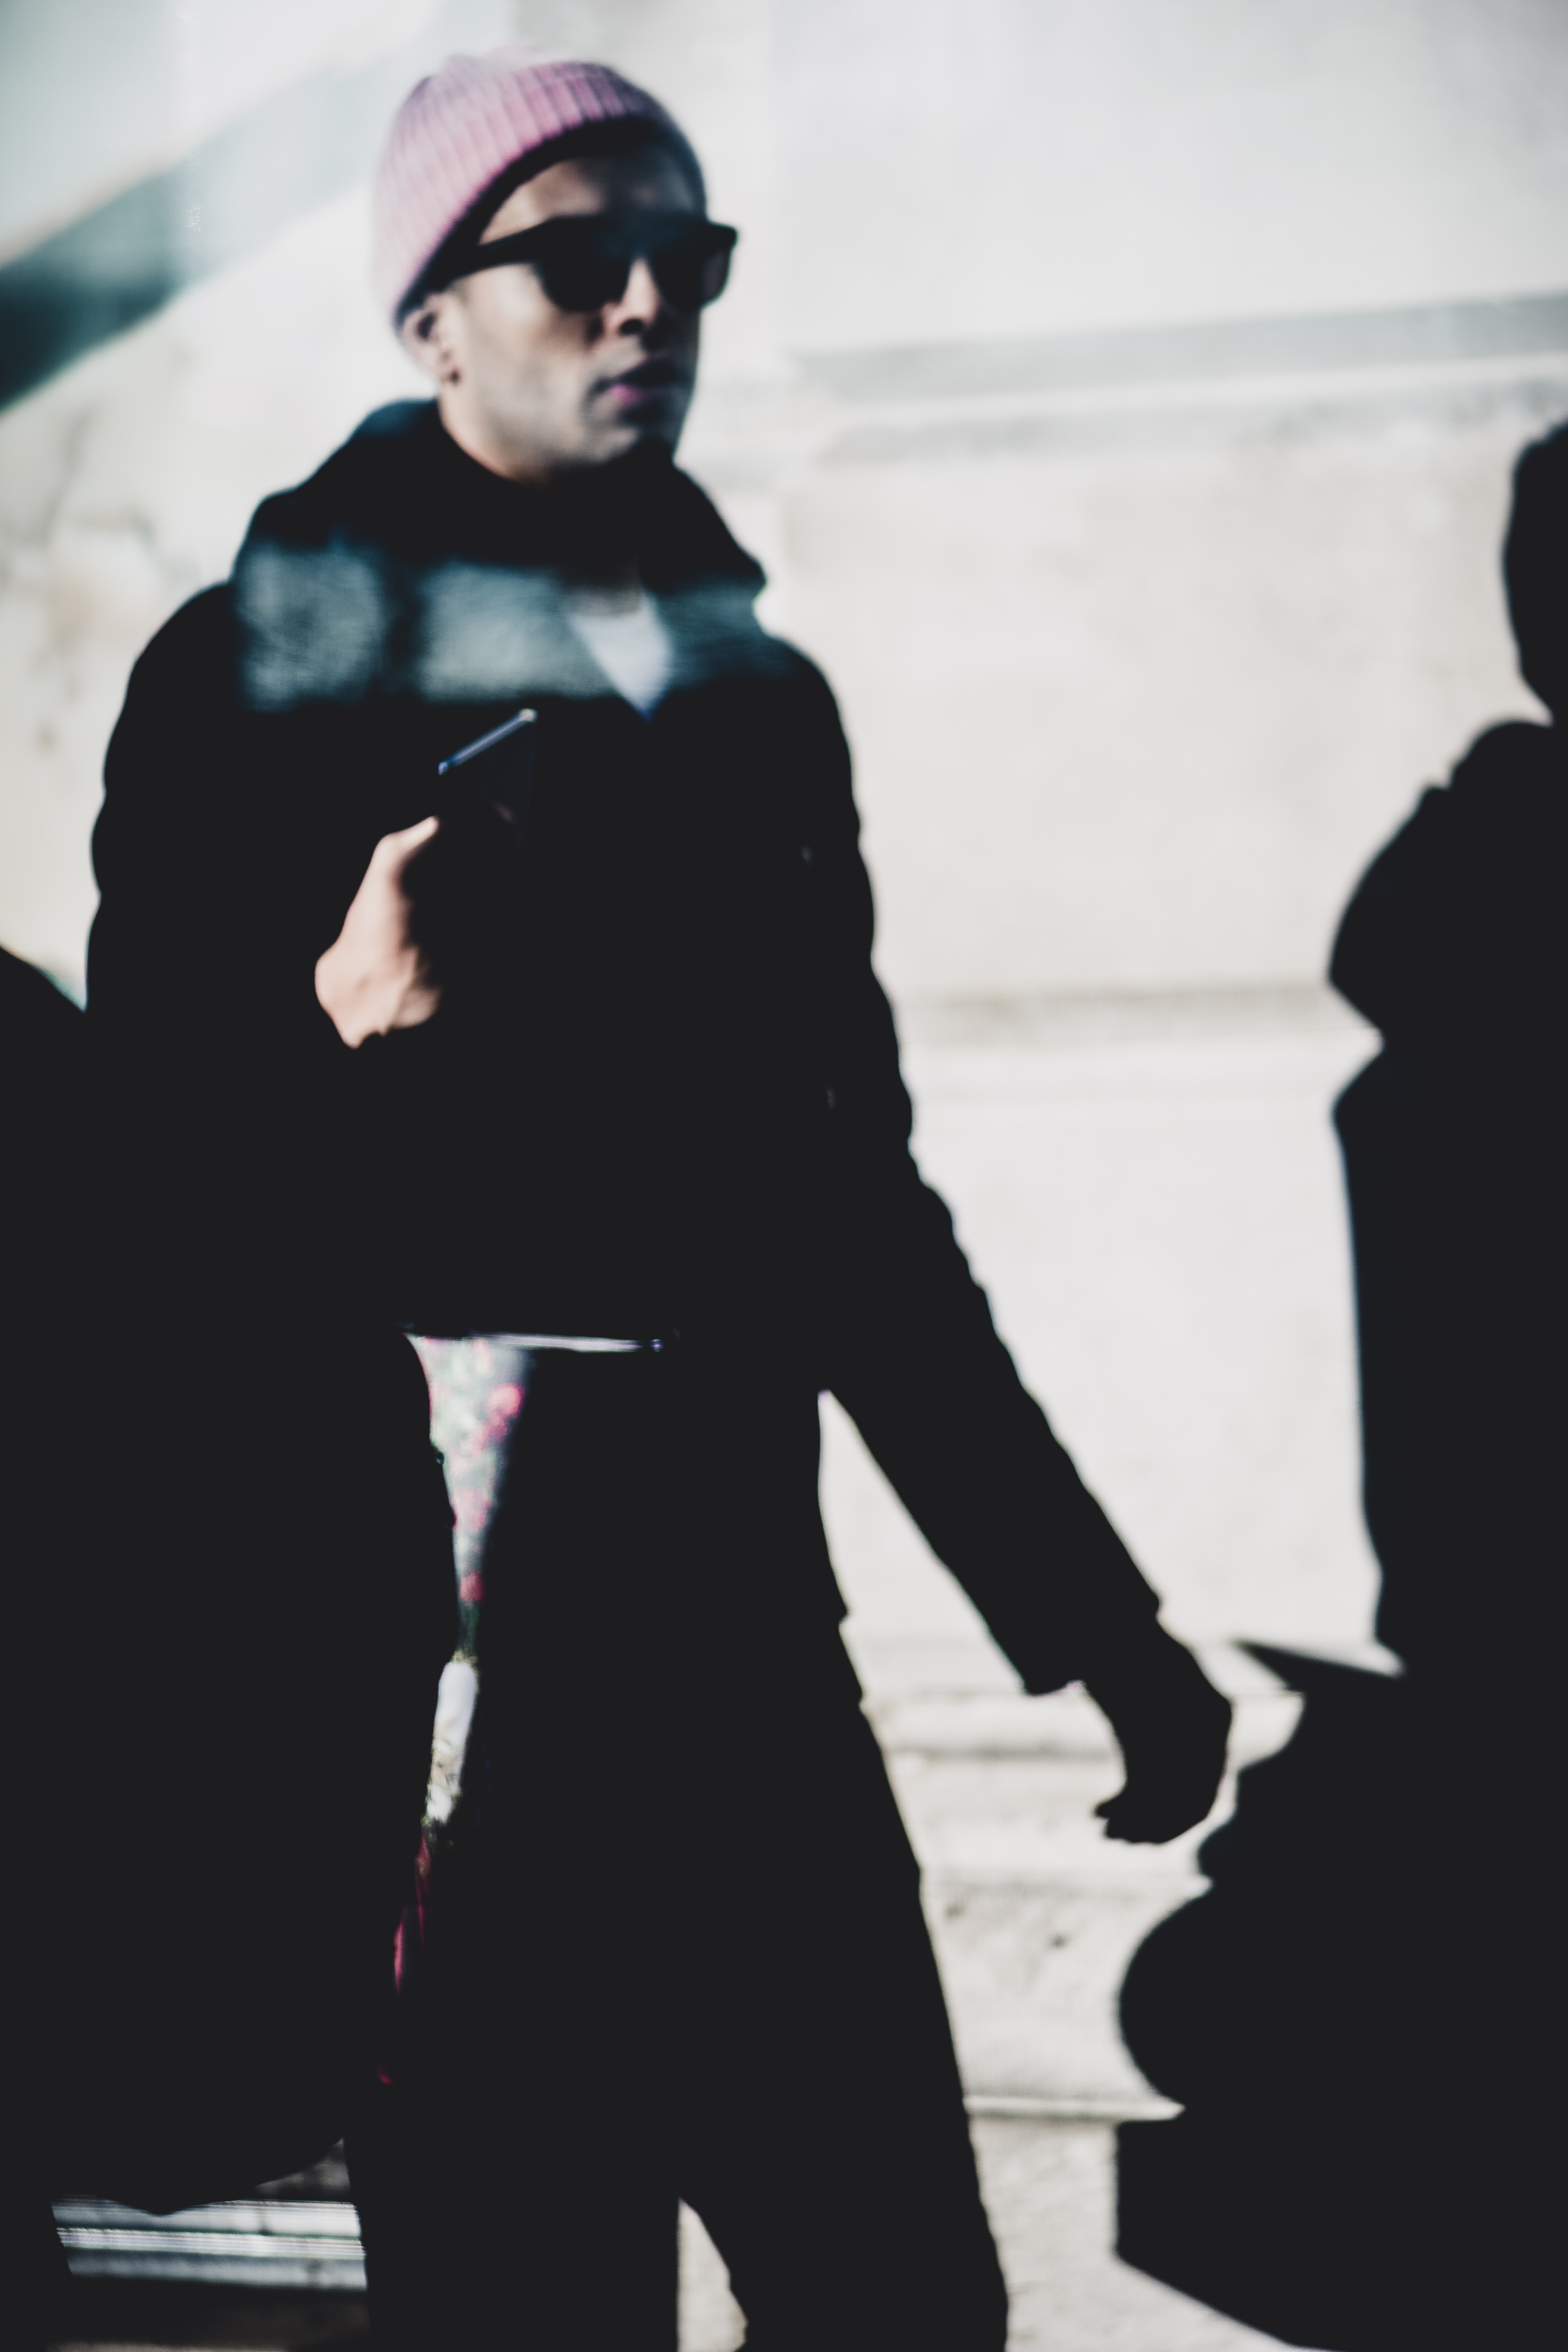
standing, eyewear, cool, fashion, outerwear, sunglasses, photography, shadow, fictional character, gesture